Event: Nepal Earthquake
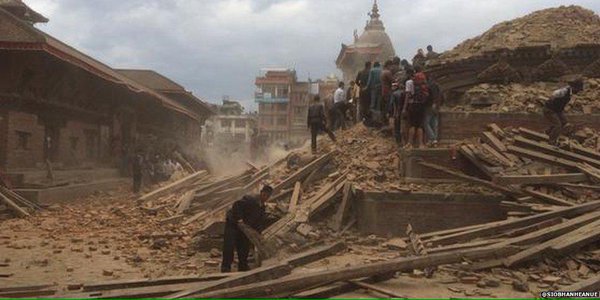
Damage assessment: damage